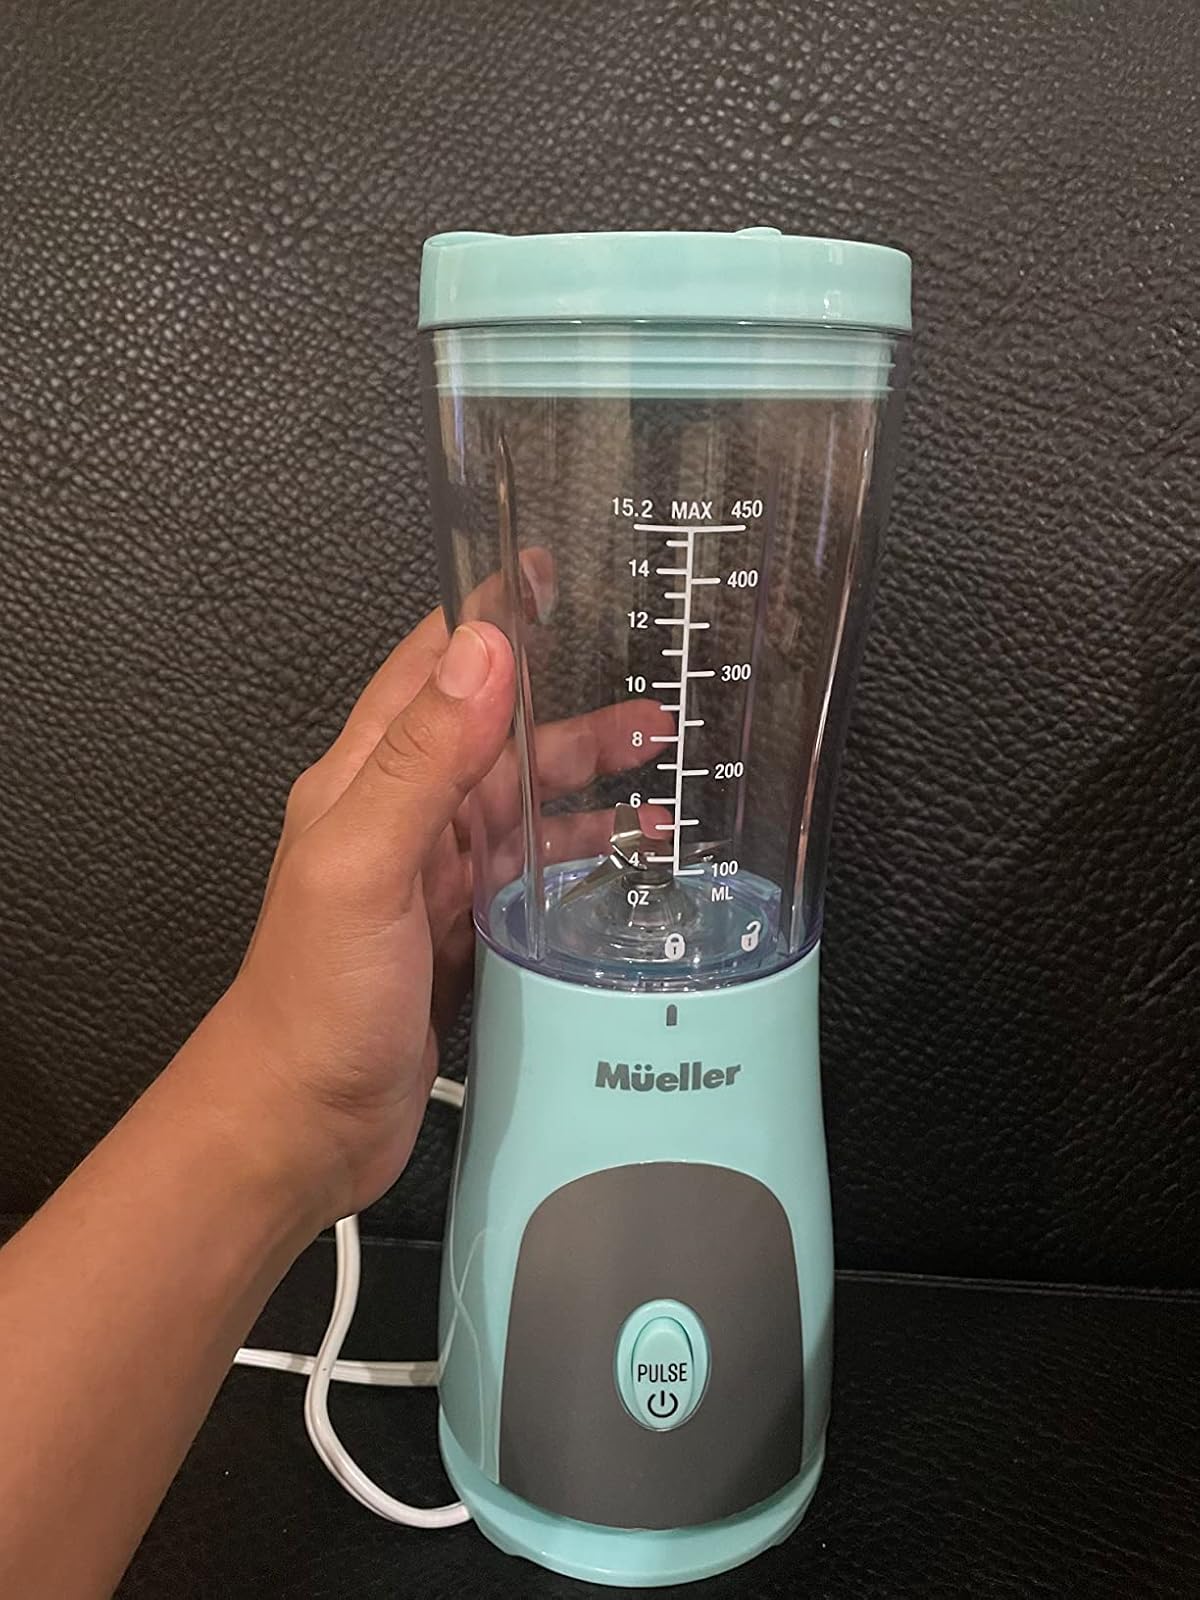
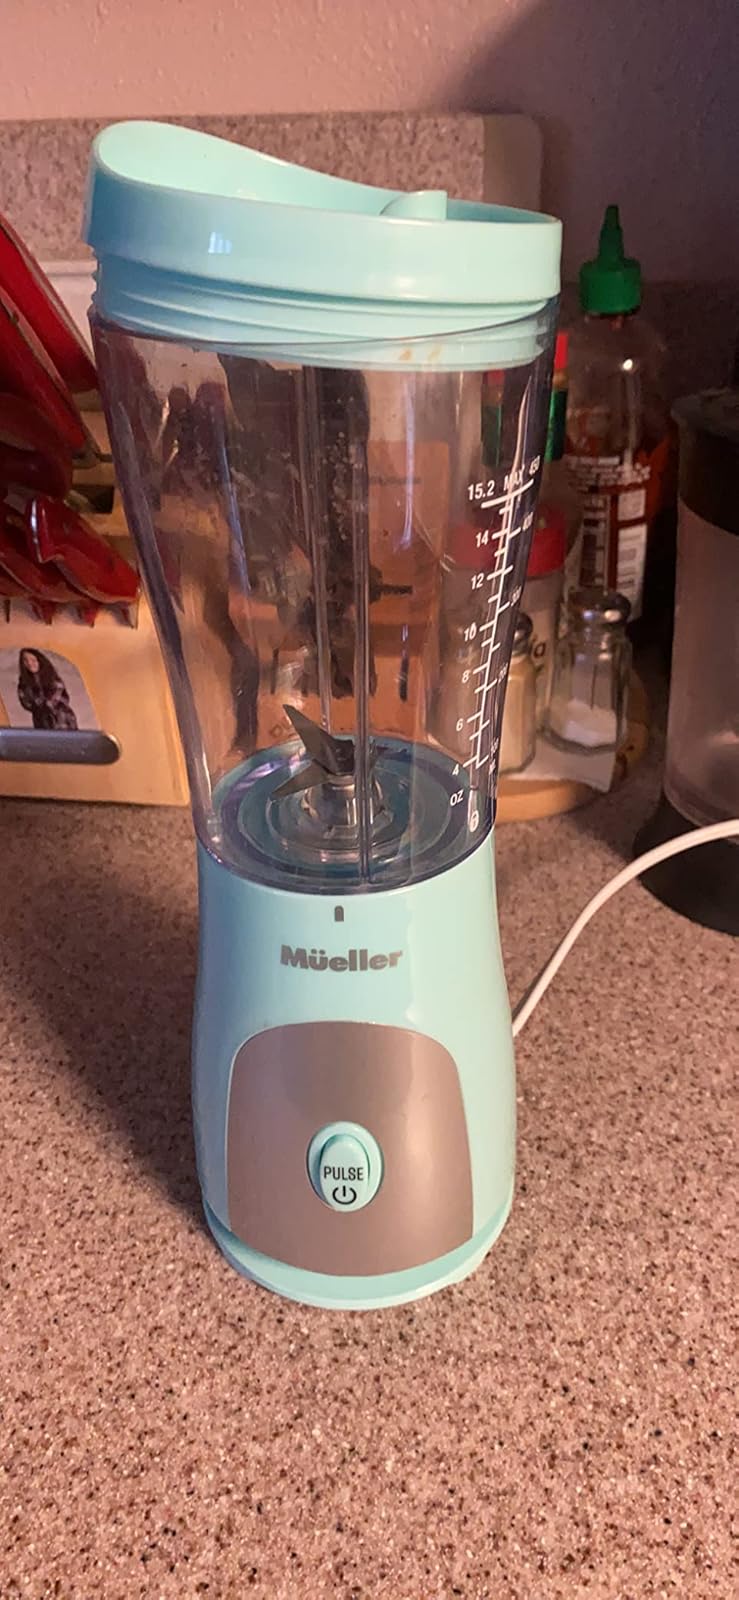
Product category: items_blender
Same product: yes